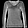
Label: Pullover